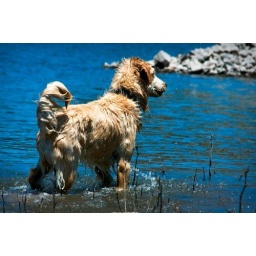
Golden Retriever standing in a lake with blue water in the backgrond and reeds protruding from the water in the foreground